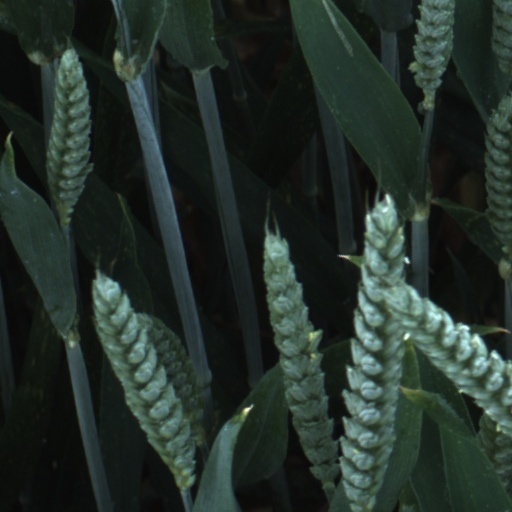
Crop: wheat